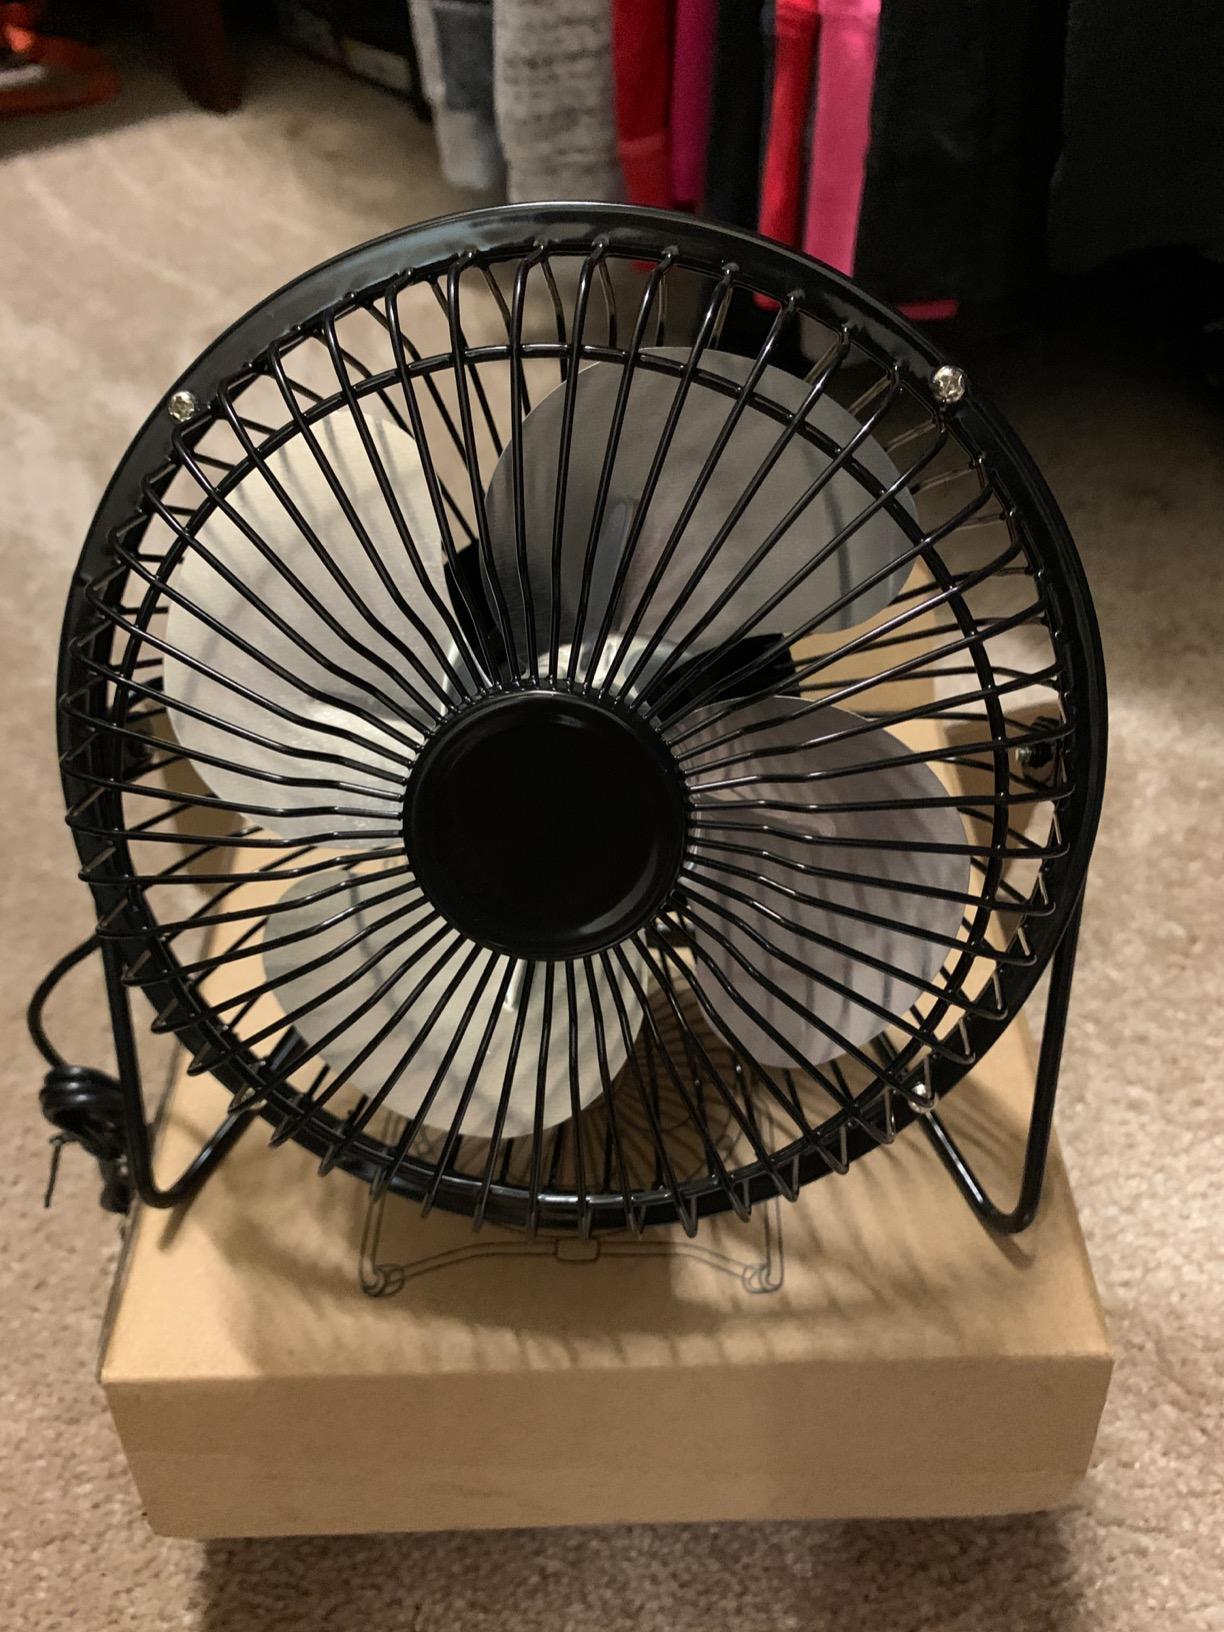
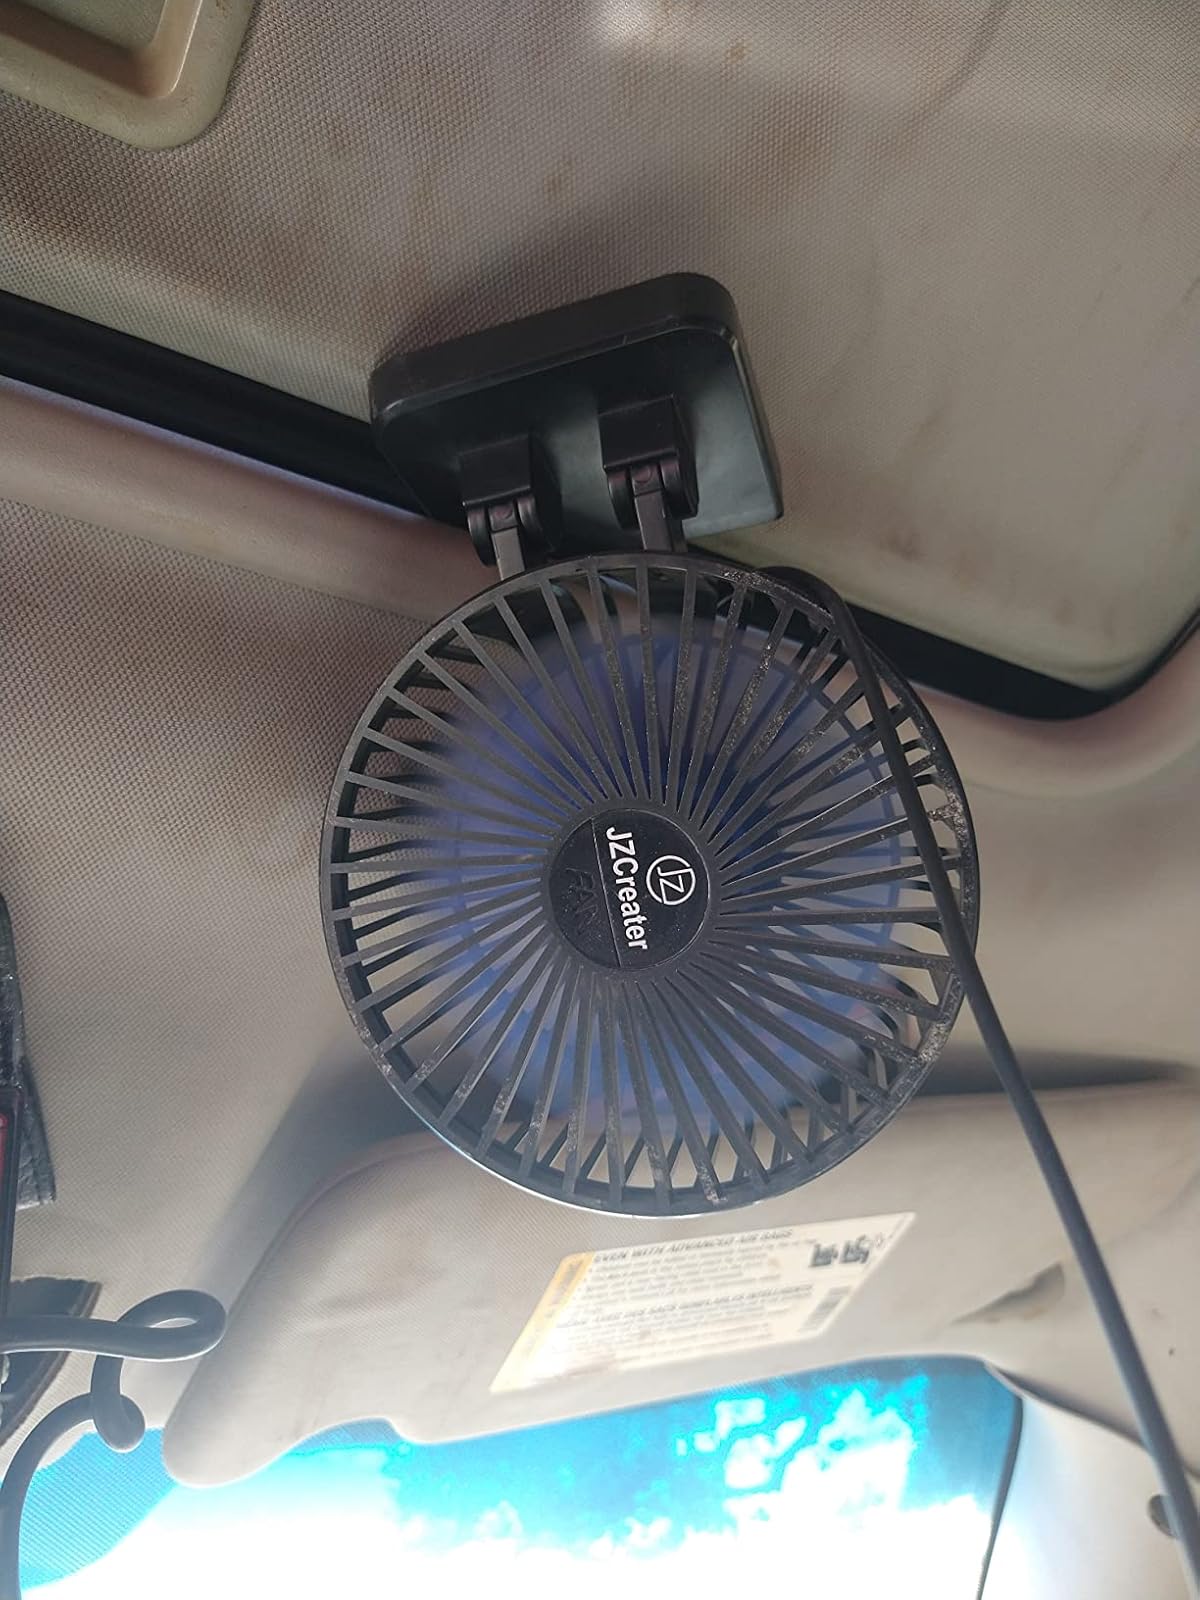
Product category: fan
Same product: no